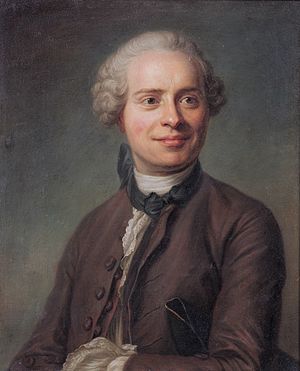
Jean le Rond d'Alembert
Jean le Rond d'Alembert var en fransk matematiker, fysiker og filosof. Han var sammen med Denis Diderot hovedredaktør på Encyclopédie. D'Alemberts princip er opkaldt efter ham.